Grown Ups 2

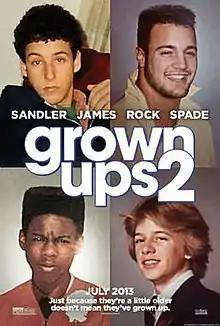
Theatrical release poster

Grown Ups 2 is a 2013 American comedy film directed by Dennis Dugan, written by Adam Sandler, Fred Wolf, and Tim Herlihy, and produced by Sandler and Jack Giarraputo. It serves as a sequel to the 2010 film "Grown Ups" and features Sandler, Kevin James, Chris Rock, David Spade, Salma Hayek, Maya Rudolph, Maria Bello, and most of the cast members reprising their roles from the first film, alongside Nick Swardson, who joins the cast. Lenny (played by Sandler) moves his family back to his hometown, where he reunites with his old friends. Together, they face bizarre situations and new enemies in the form of a local fraternity.